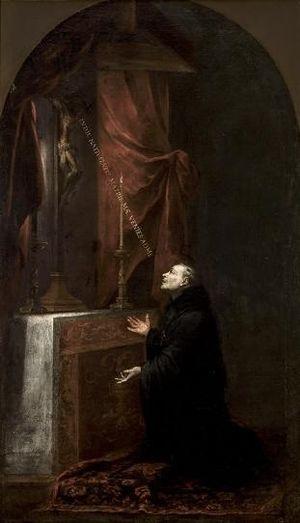
Saint Thomas de Villeneuve, né à Fuenllana en 1486, et mort à Valence, le 8 septembre 1555, est un religieux de l'ordre de Saint Augustin, qui devint archevêque de Valence. Suivant les directives du Concile de Trente, il travailla à la réforme de son Ordre, puis de son diocèse, manifestant une sollicitude particulière pour les indigents. Liturgiquement il est commémoré le 8 septembre.